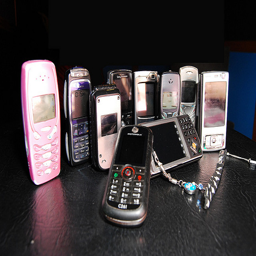
This person has a big collection of old cell phones.
Many different types of cell phones on a table.
An assorted group of standing and reclining cell phones.
A collection of different cell phones, all but two are standing up.
A group of cell phones standing up with one lying down with a key chain holder.